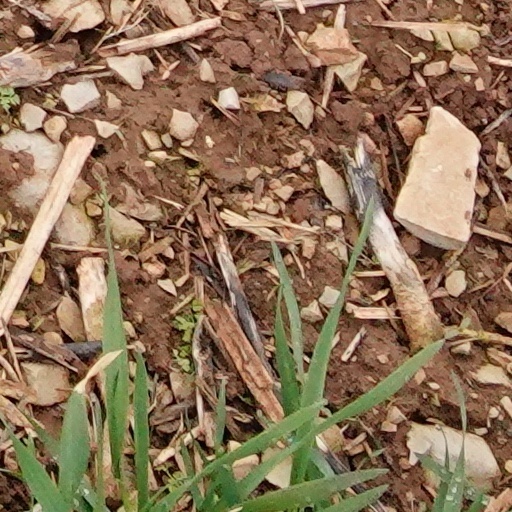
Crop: wheat